Paris, BN, lat. 4404

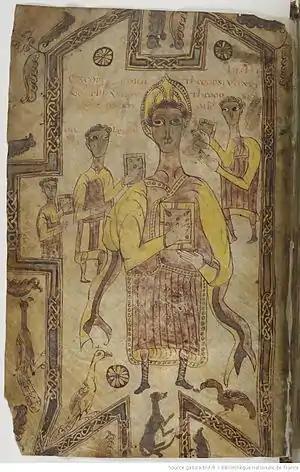
Frontispiece of BN lat. 4404, from the Bibliothèque nationale de France.

Paris, Bibliothèque nationale de France, MS lat. 4404 is a medieval manuscript from the 9th century containing, among other legal texts, the Breviary of Alaric, and is notable also for containing illustrations of rulers.